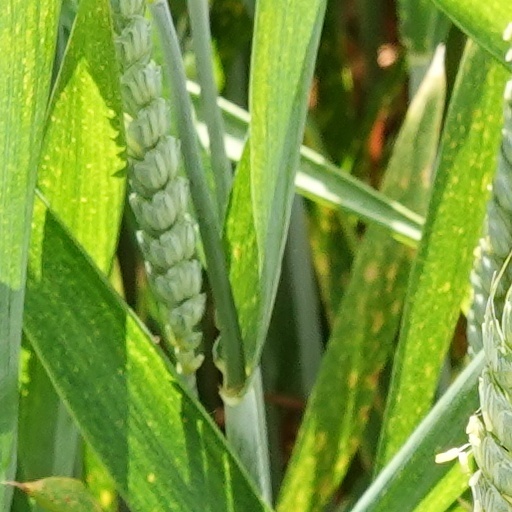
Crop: wheat